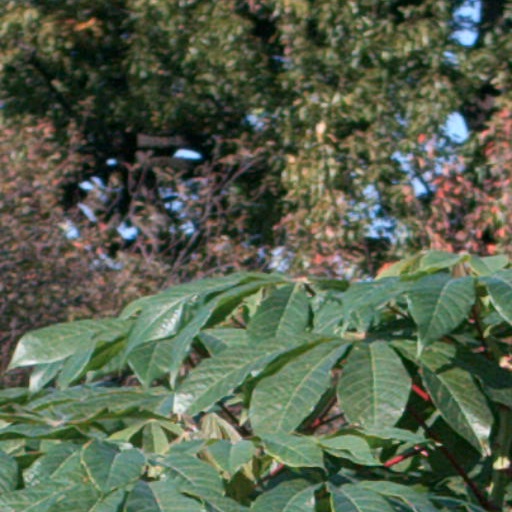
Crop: cassava